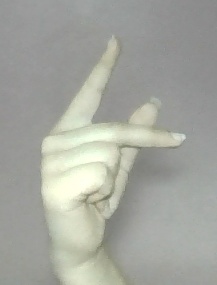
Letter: dha